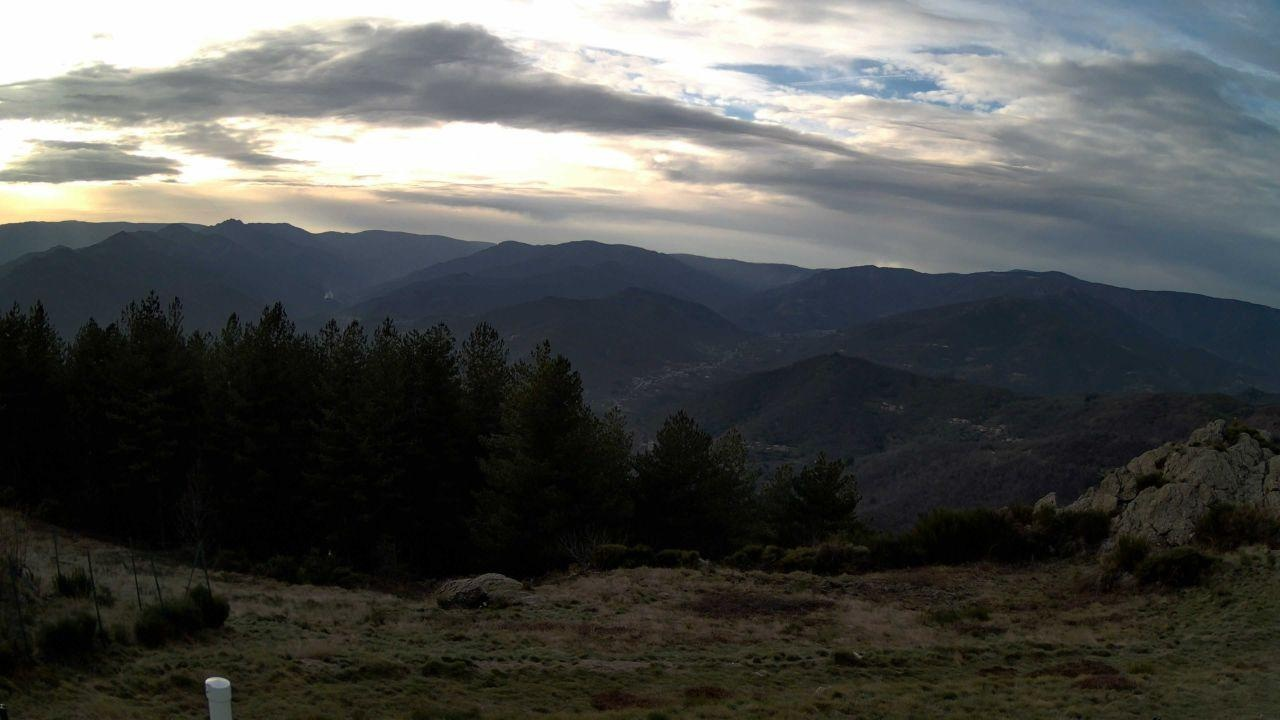
Fire: no
Smoke: yes